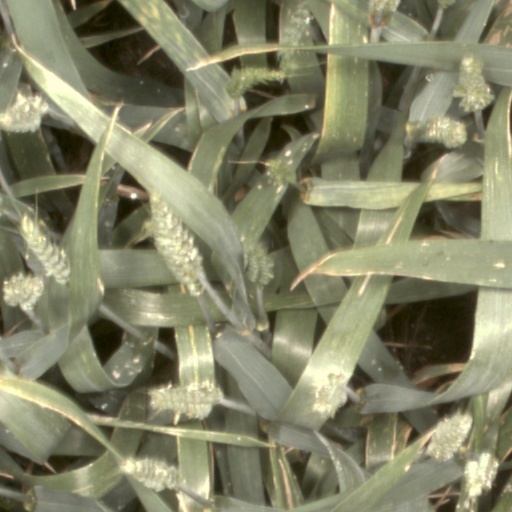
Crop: wheat